Poerbatjaraka

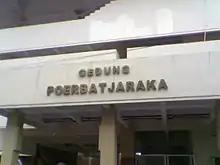
The Literature Department's faculty building named after Poerbatjaraka at Gajah Mada University, Yogyakarta.

With limited formal education, Poerbatjaraka was largely an autodidact. Early in his career, he was criticized as "amateurish", and lacking a "scholarly accurateness". According to the Javanese literature scholar Th. Pigaud, he made up for this with his extensive knowledge of Javanese literature, of all things Javanese in general, and by his zeal for Javanese studies. As he matured, he gained respect among both Europeans and his fellow Indonesians. His works combined the scientific method—which was uncommon among Indonesian native authors at his time—with his intimate knowledge of his subjects as an insider. He was often critical of the text and manuscript that he worked on, noticing spelling errors, and preferring to compare multiple sources before publishing a manuscript. Pigeaud said that his works and his behaviour often showed a sense of humour characteristic of a "punokawan" (jesters in Javanese "wayang"s). During his retirement in Jakarta, he did not stop working. De Graaf said that during this period he was "quietly but indefatigably studying and publishing".